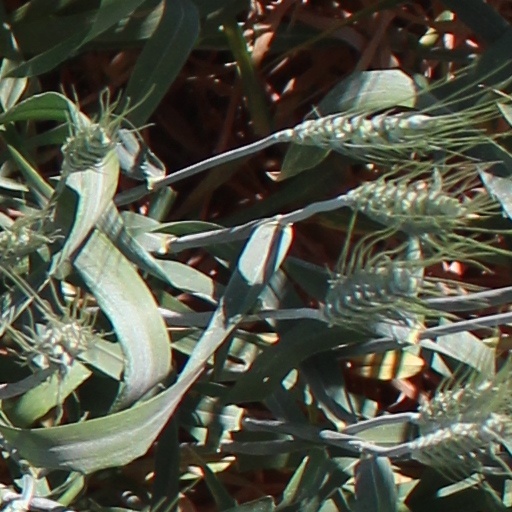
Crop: wheat